Buma/Stemra

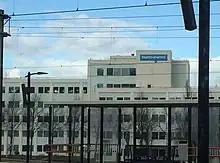
BUMA/STEMRA office in Hoofddorp, North Holland

BUMA/STEMRA are two private organisations in the Netherlands, the Buma Association (Dutch: "Vereniging Buma") and the Stemra Foundation (Dutch: "Stichting Stemra") that operate as one single company that acts as the Dutch collecting society for composers and music publishers.